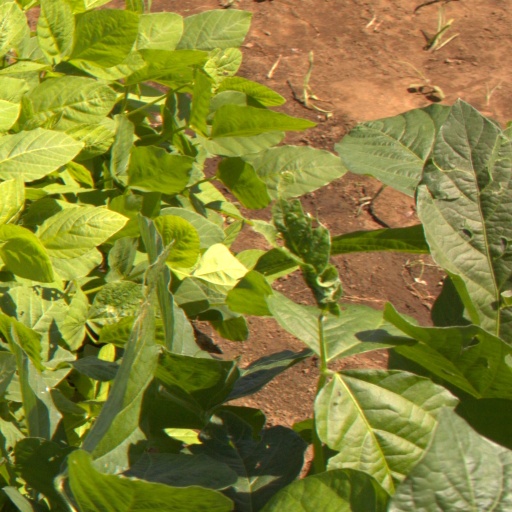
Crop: soybean